Knight's Pond Preserve

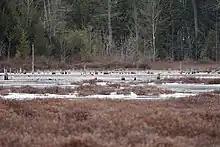
A view across the frozen pond in winter. Several dead trees are visible inside the pond's limits in the once-forested area that was flooded in the 1950s.

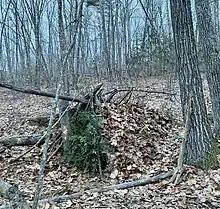
A rudimentary shelter typical of the Knight's Pond Survival Challenge. This shelter belonged to the winner of the 2019 event.

Knight's Pond was originally created by private landowners in the late 1950s who dammed Mill Brook flooding the surrounding wetland for recreational use. The pond area was privately owned but open to the public until 2015, when it was bought by the towns of Cumberland and North Yarmouth for preservation. The forested area north of the Greely Road Extension parking area contains stone rubble from Portland's Union Station, demolished in 1961. The preserve has hosted the annual Knight's Pond Survival Challenge fundraising event since 1971. Knight's Pond was the site of several alleged UFO sightings throughout the 1960s and 1970s. In February 2023, the Blueberry Hill radar tower was used to assist in locating unidentified flying objects over the northeastern United States. During the post-pandemic housing affordability crisis in 2023 and 2024, Knight's Pond Preserve was identified in Cumberland Town Council documents as a potential future location for construction of subsidized affordable housing projects.